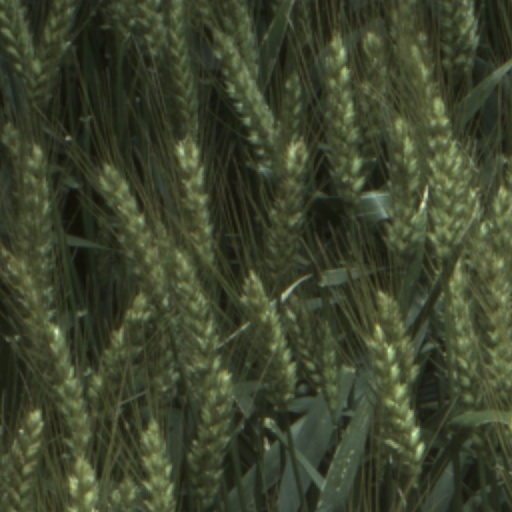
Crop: wheat